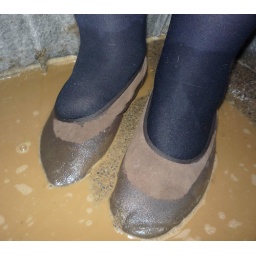
Brown suede shoes in action in muddy sand